Mooa

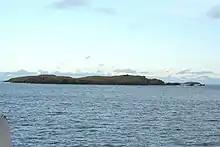
Mooa, viewed from the southwest

Mooa is a small islet of the Shetland Islands of Scotland, situated roughly east off the coast of Whalsay. It lies to the north of Isbister Holm and south of Nista. The highest point of the islet is .